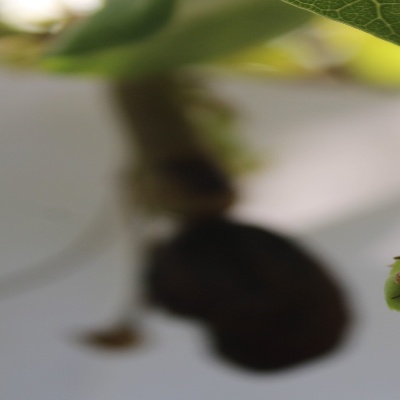
Crop: Cashew
Condition: anthracnose